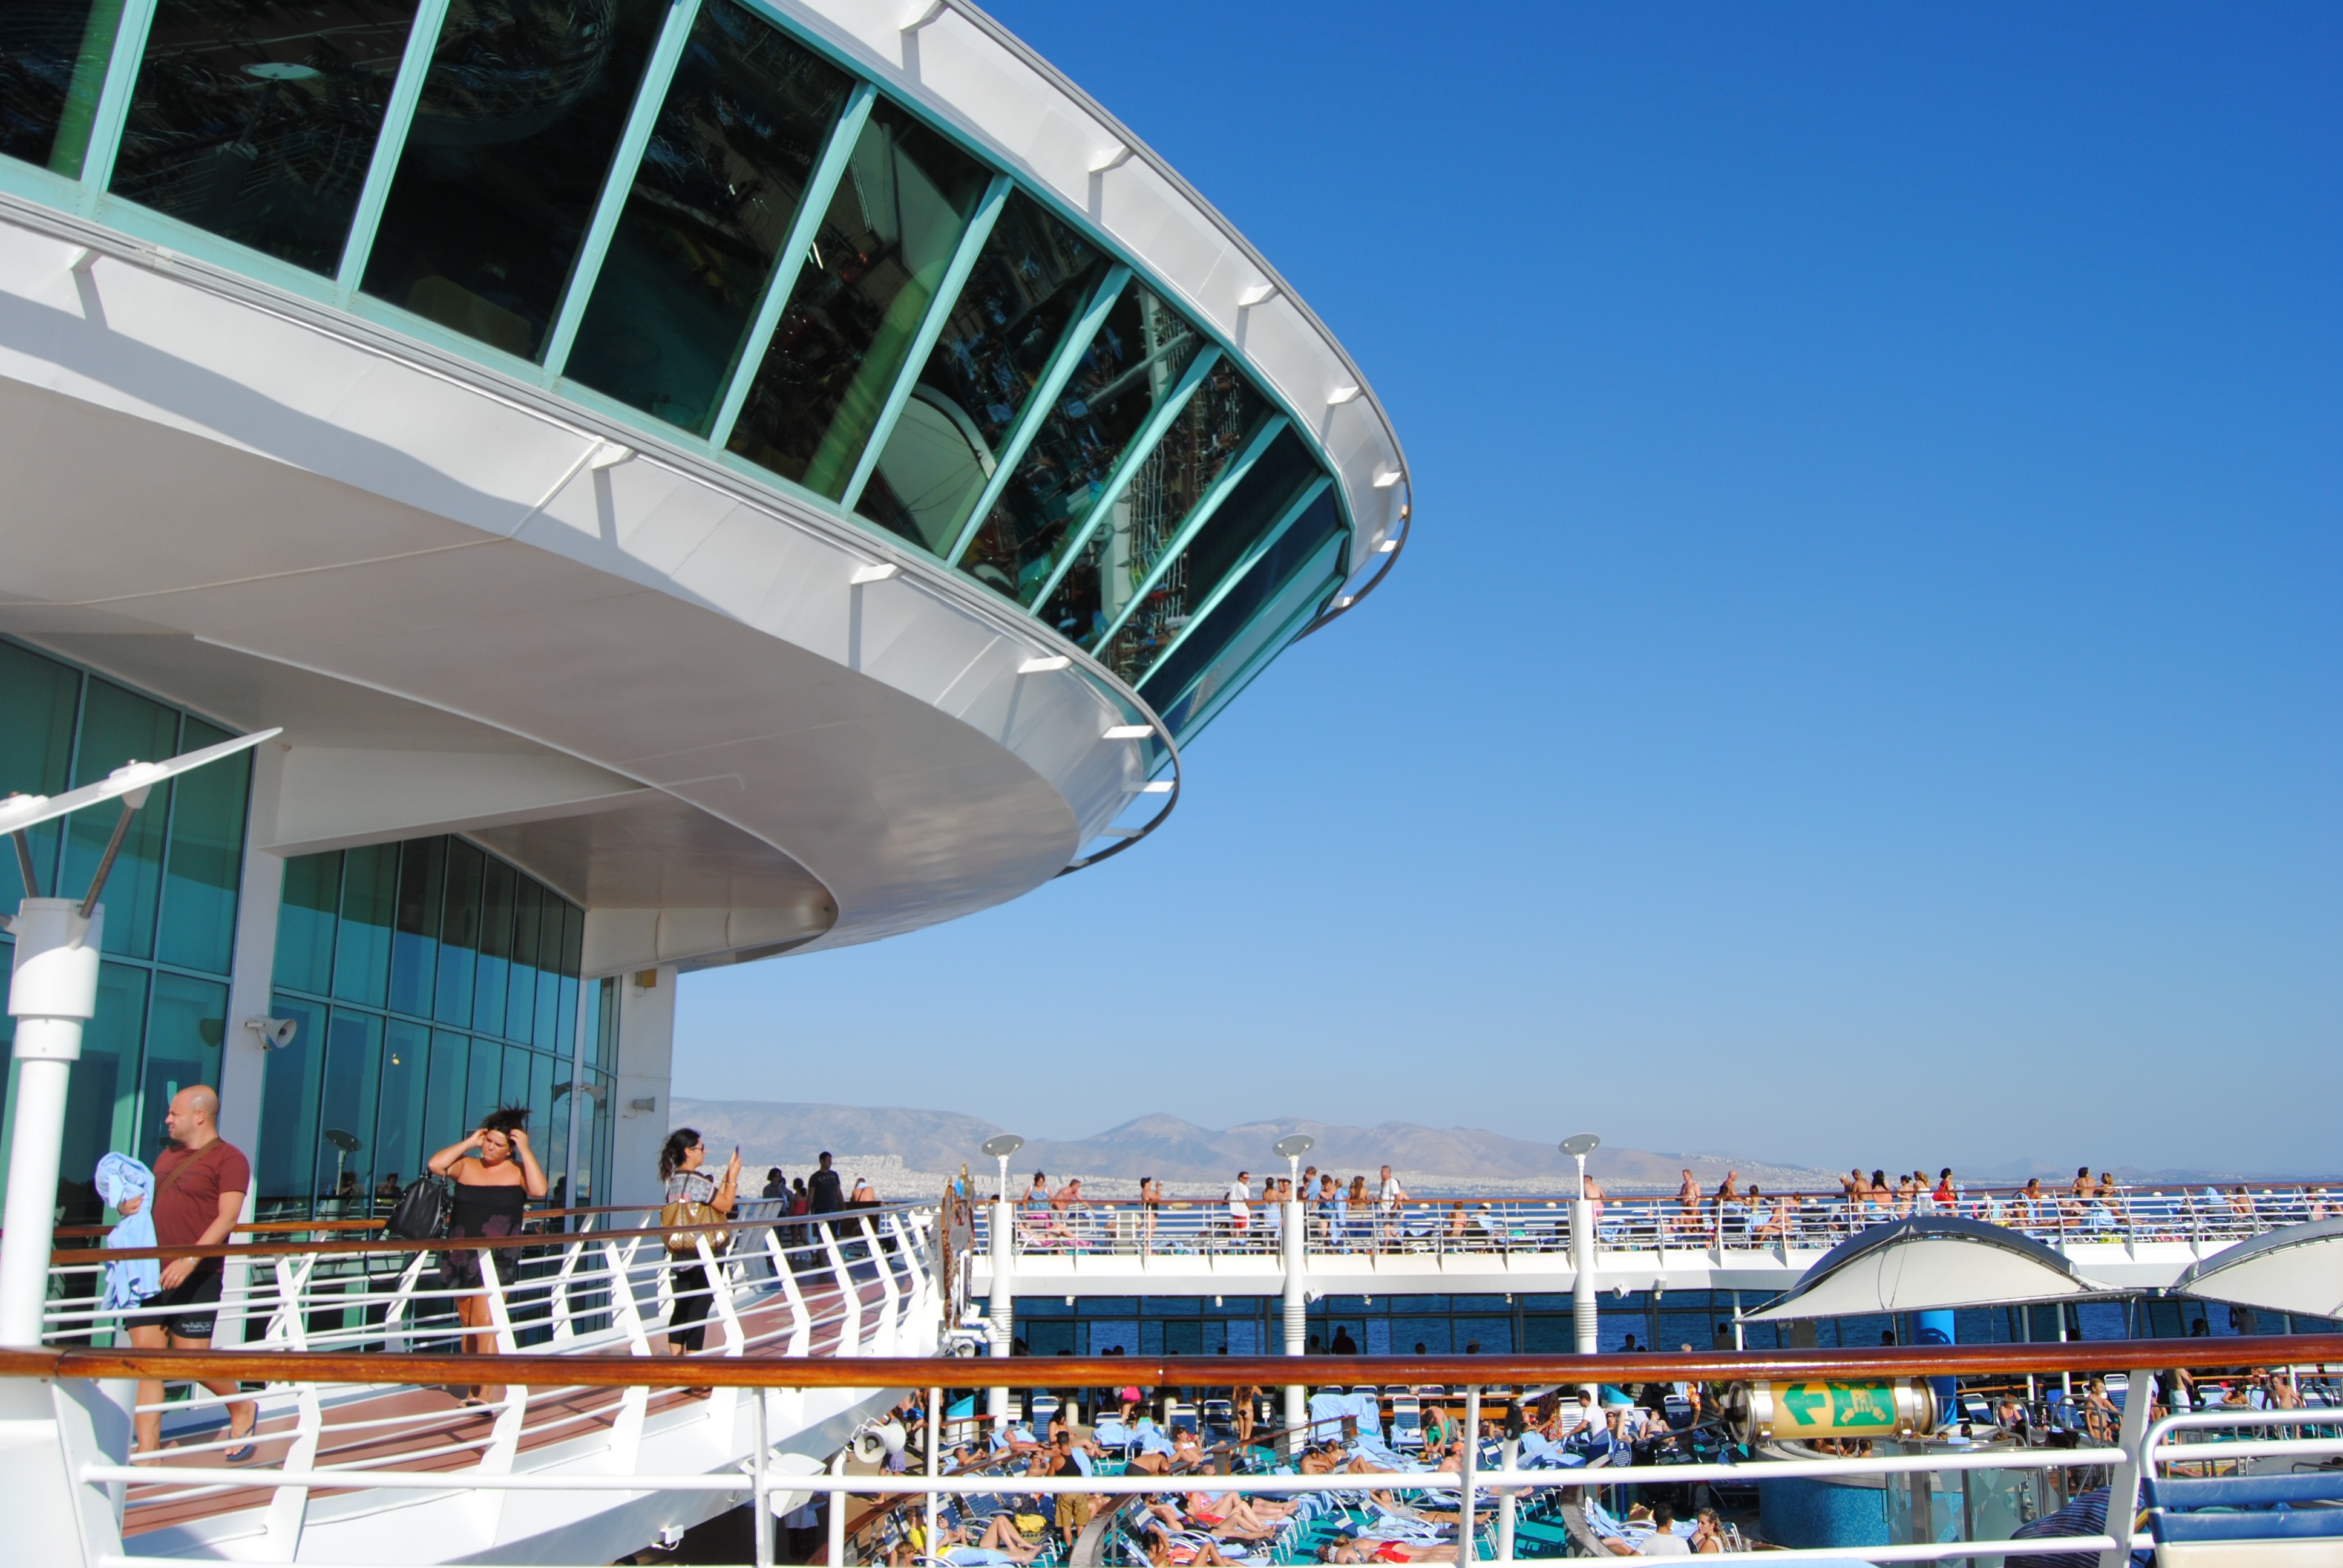
sea, structure, ship, mediterranean, vehicle, bay, island, italy, venice, stadium, cruise, arena, costa, laguna, gondola, lily, watercraft, cruise ship, porto, barge, passenger ship, skyway, concordia, sport venue